Ferraris map

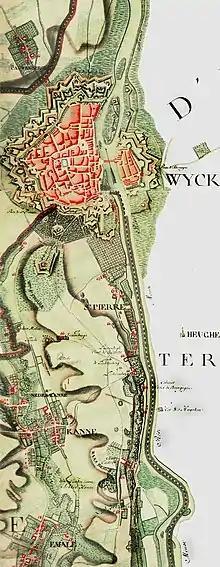
Map of Maastricht, Netherlands

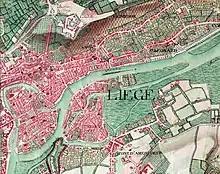
Map of Liège, Belgium

The Ferraris map or map of the Austrian Netherlands is a historical map created between 1770 and 1778 by Count Joseph de Ferraris and includes 275 sheets published at the original scale of 1/11.5. The map was made in response to a request by Prince Charles Alexander of Lorraine. It is the first systematic, large scale mapping of modern-day Belgium and parts of Western Europe.